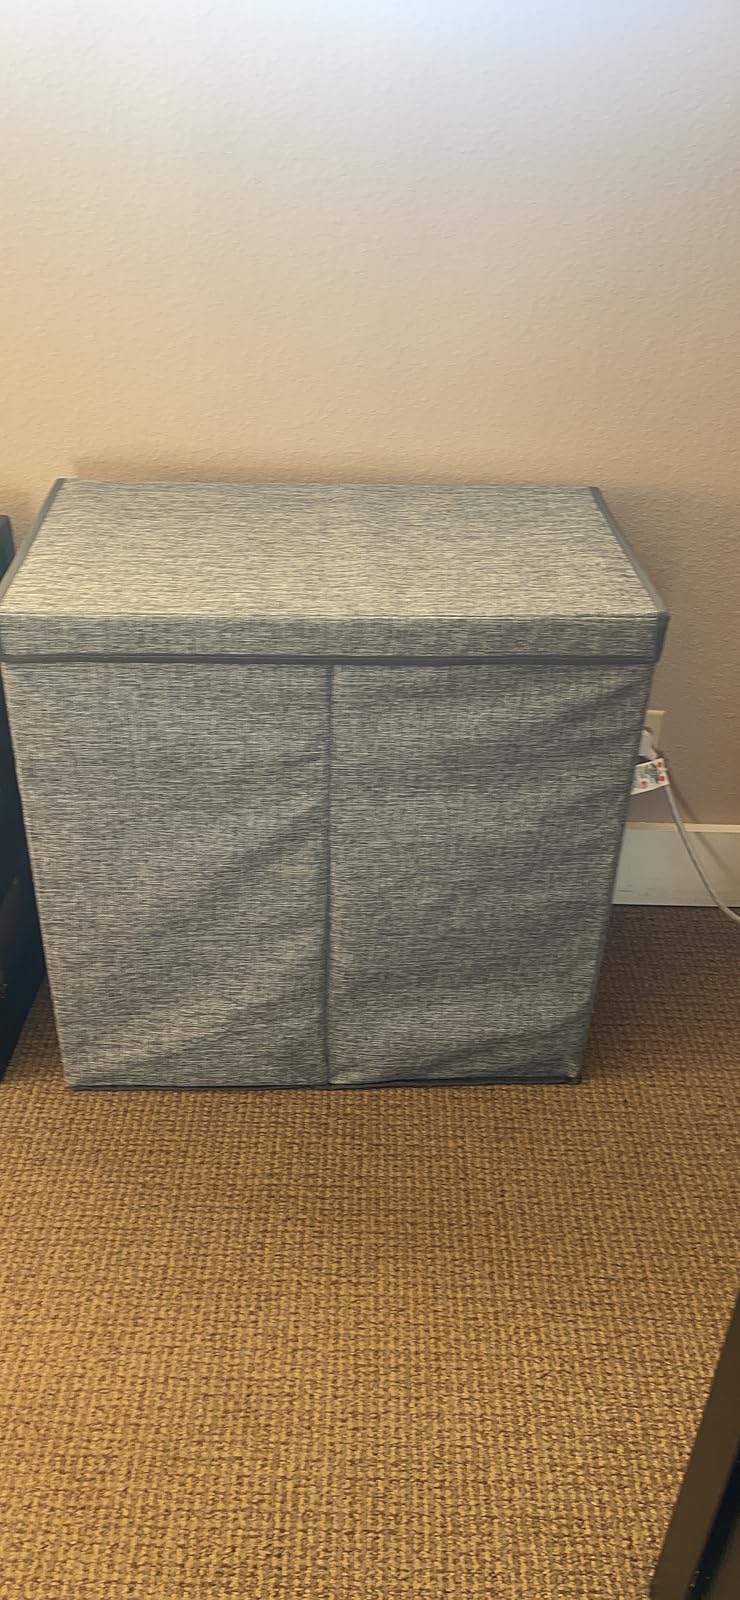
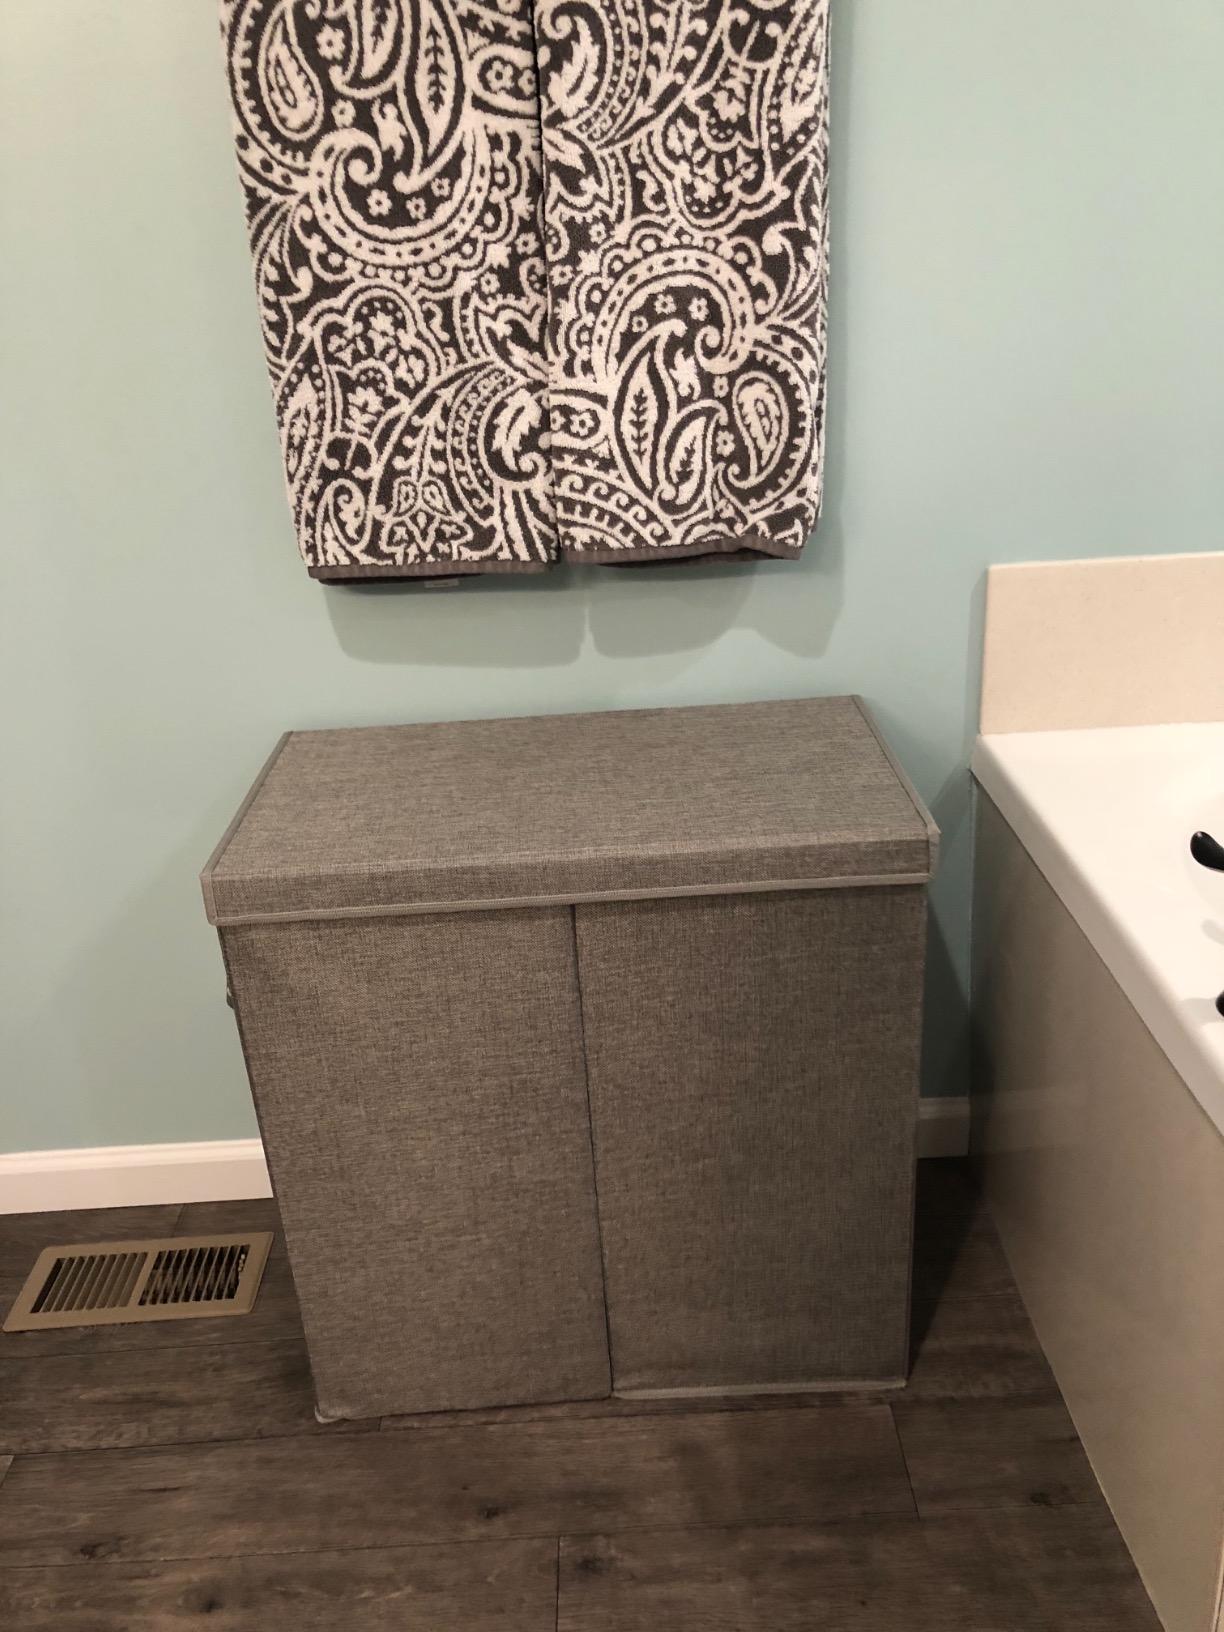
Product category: items_hamper
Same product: yes